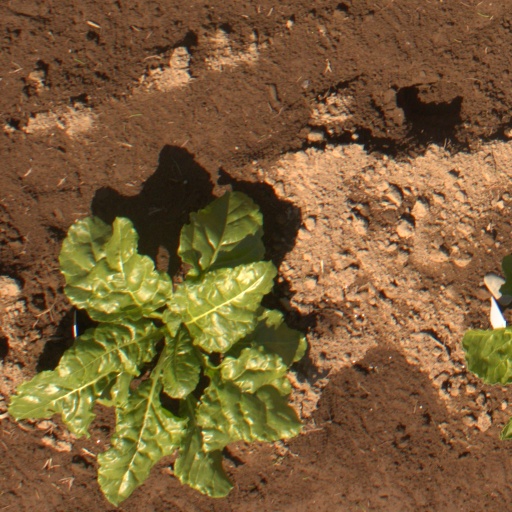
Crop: sugar beet